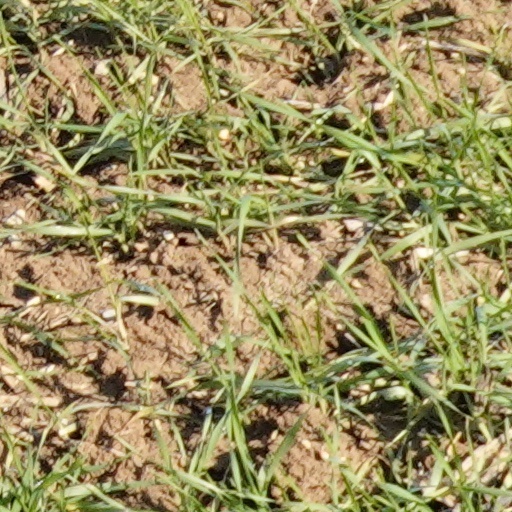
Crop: wheat